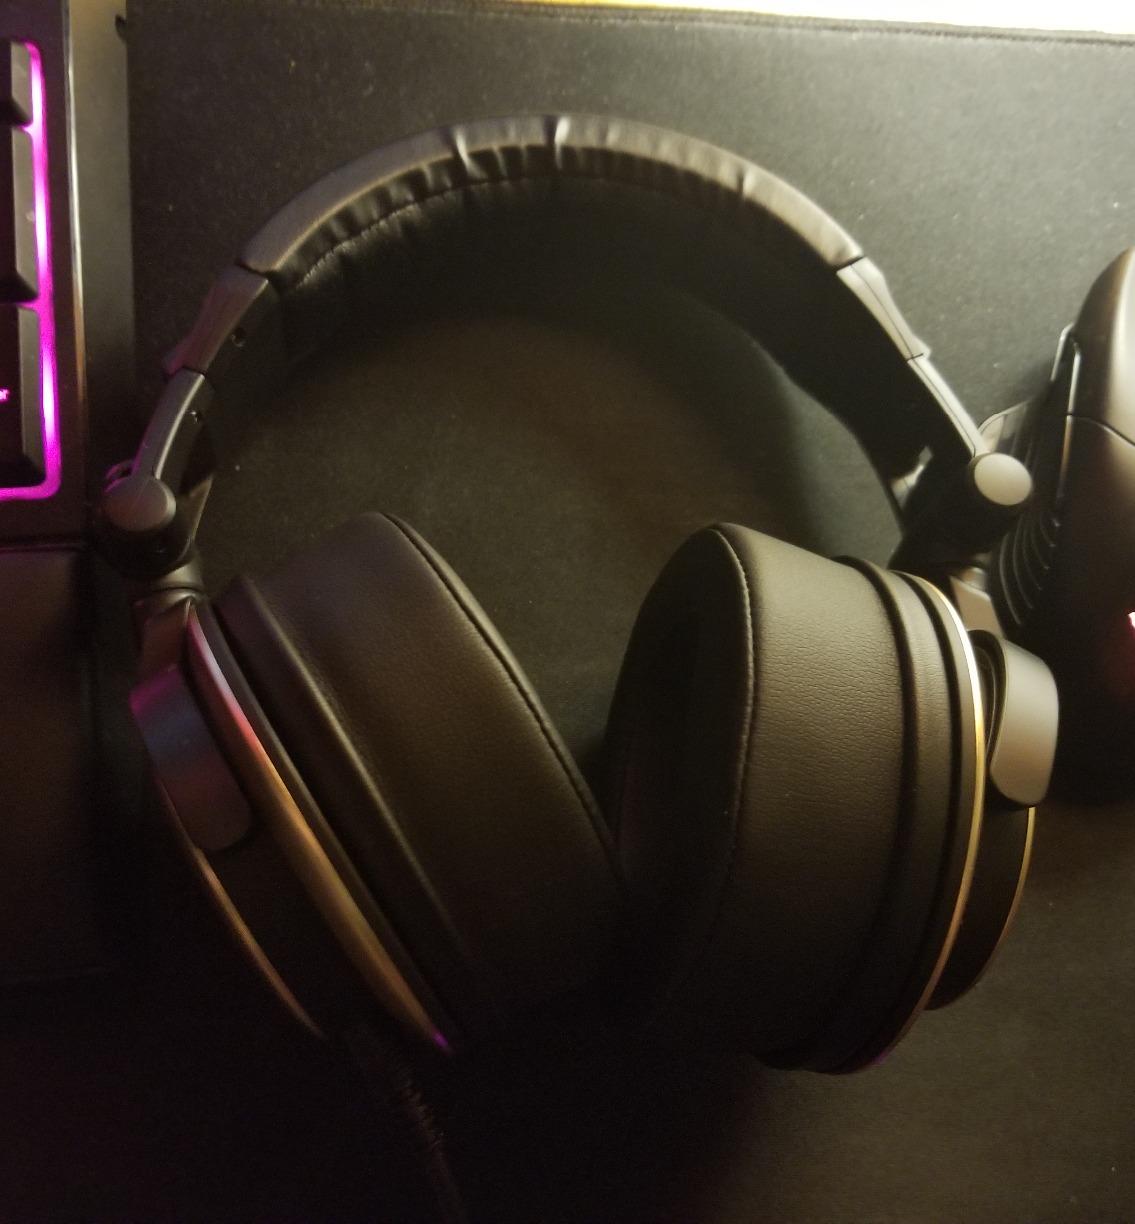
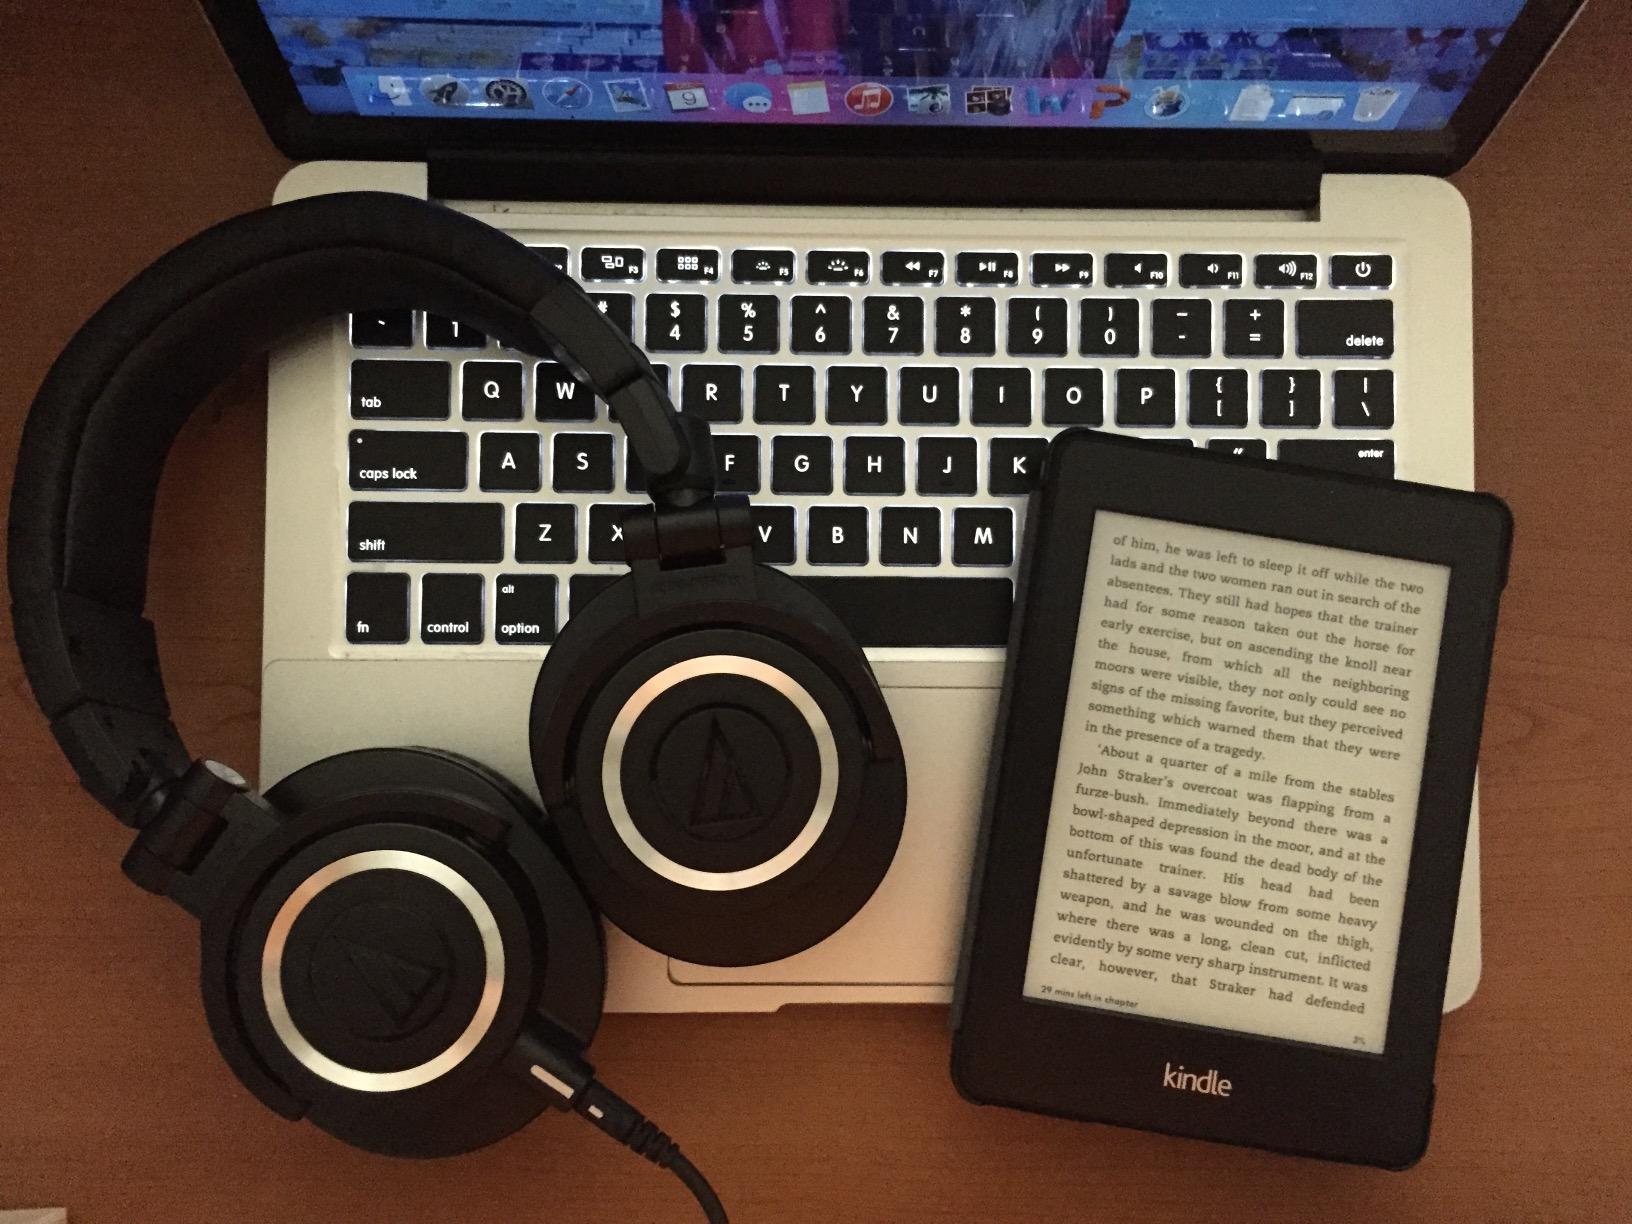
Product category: headphones
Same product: no